Answer in natural language. Considering the relative positions, is wall paint (marked B) above or below black dresser with multiple drawers (marked A)? Choose between the following options: below or above
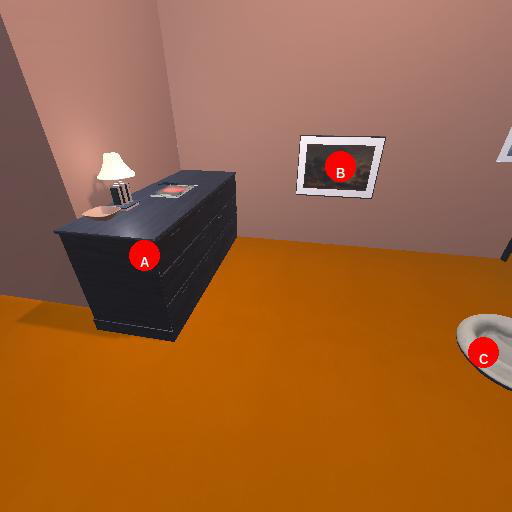
<answer>above</answer>